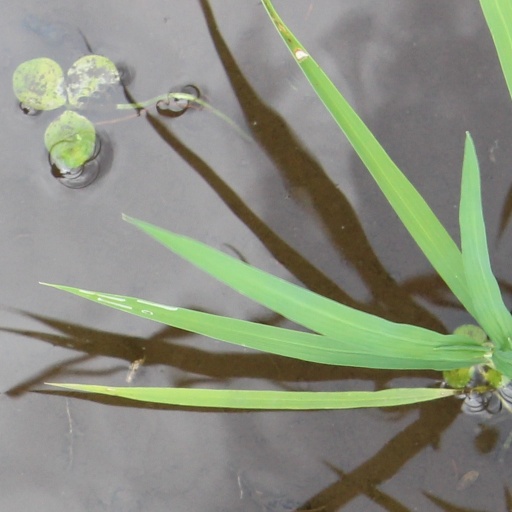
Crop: rice